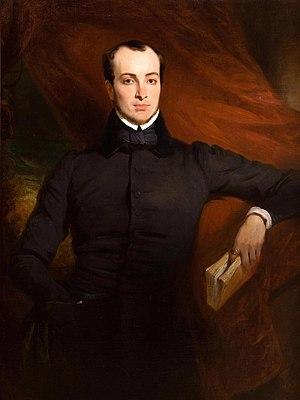
Victor Schœlcher est un journaliste et homme politique français, né à Paris le 22 juillet 1804 et mort à Houilles le 25 décembre 1893. Il est connu pour avoir agi en faveur de l'abolition définitive de l'esclavage en France, via le décret d'abolition, signé par le gouvernement provisoire de la deuxième République le 27 avril 1848.
La Guadeloupe, en créole guadeloupéen : Gwadloup, et en langues amérindiennes : Karukera, est une île française de l'archipel des Antilles, en réalité un archipel composé de deux parties principales : la Grande-Terre à l'est et la Basse-Terre à l'ouest, séparées par un bras de mer « la Rivière-Salée ». La Guadeloupe est aussi par extension administrative un département français, une région mono-départementale de l'Outre-mer français et une région ultrapériphérique européenne, située dans les Caraïbes ; son code départemental officiel est le « 971 ». Elle est membre de l’OECS.